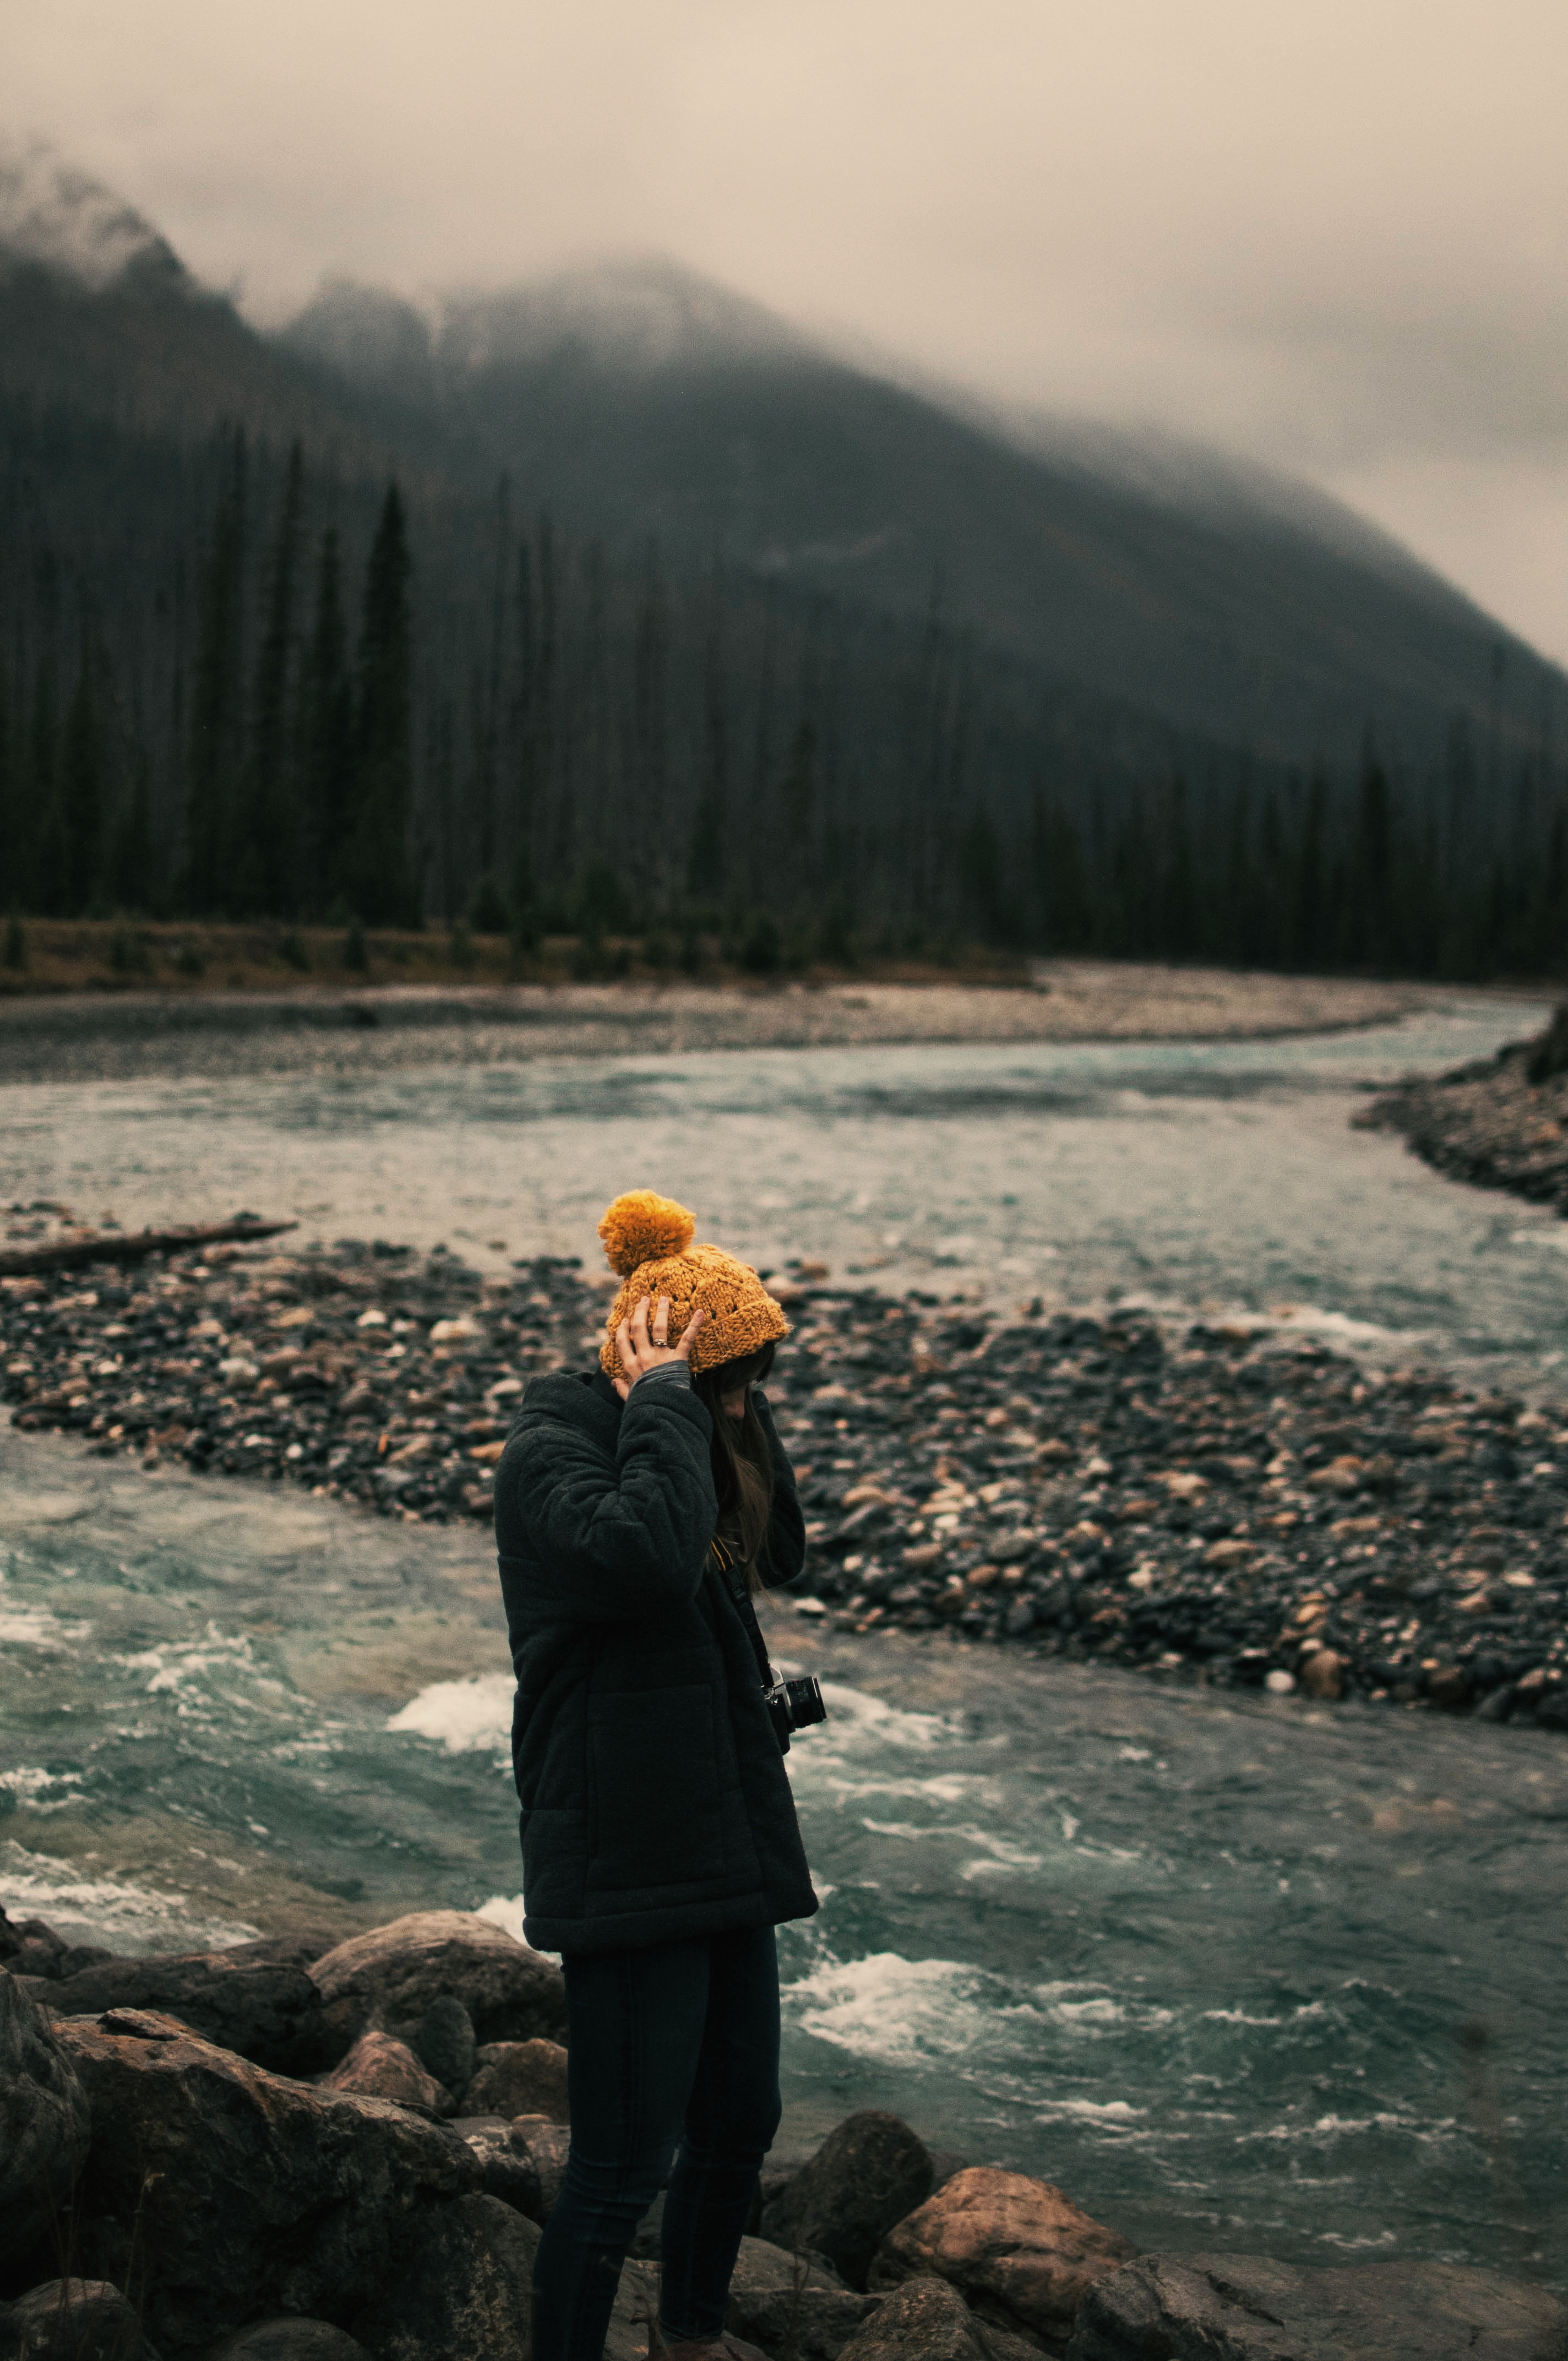
landscape, sea, water, nature, rock, wilderness, walking, mountain, winter, sunset, sunlight, morning, lake, river, reflection, autumn, landform, atmospheric phenomenon, mountainous landforms, recreational fishing